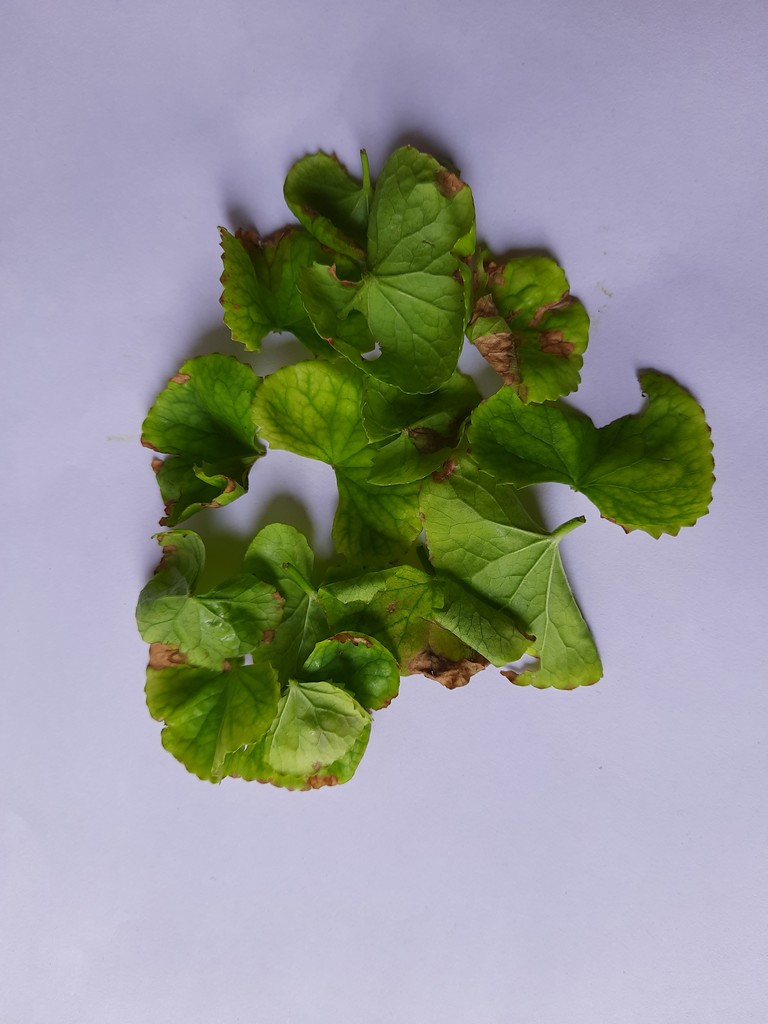
Label: Unhealthy